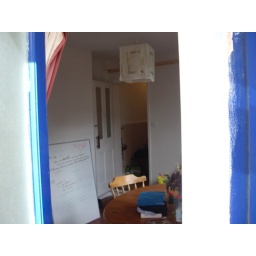
I'm standing in the back door here, you can see through the breakfast nook into the main hallway in the back.